Chicago Portage

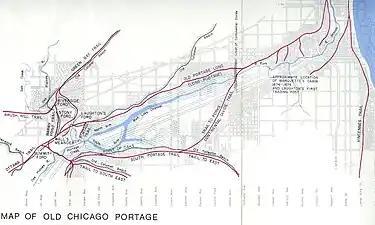

The explorers entered the Mississippi River near what is now modern-day Wyalusing State Park, south of Prairie du Chien. They explored the river and then returned to Michilimakinac by a different route on the advice of Native Americans they had encountered along the way, who told them that there was a better way to return to Lake Michigan. Travelling by stages up the Illinois River to the Des Plaines River, in September 1673 members of the Kaskaskia, a tribe of the Illinois Confederation, guided Jolliet and Marquette to the western end of what became known as the Chicago Portage.